Gewirk (tribe)

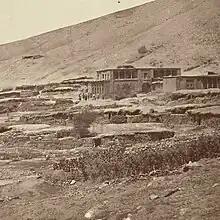
Gawerk, Mahabad, house of lords - Osman Agha & Ghader Agha Gewirk

The historical center of the Gewirk tribe is Rabat, a city in the West Azerbaijan province of Iran.